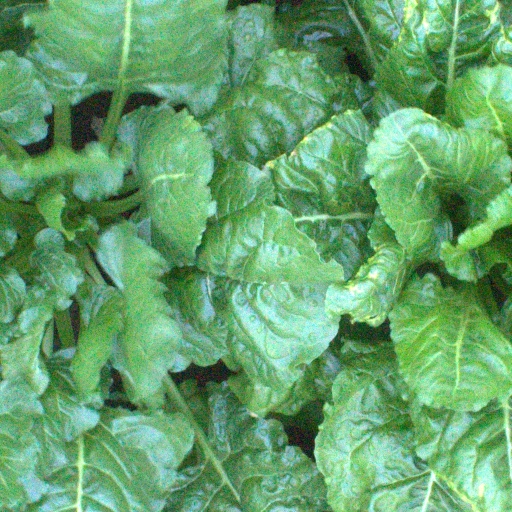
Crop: sugar beet